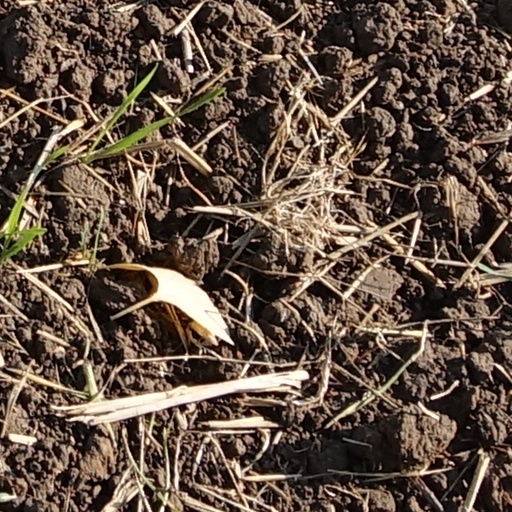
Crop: wheat